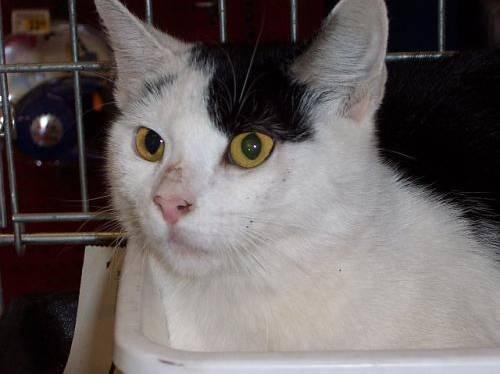
cat